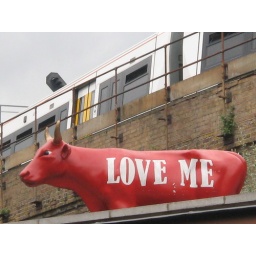
Found this colourful cow on top of a building near Borough Market.